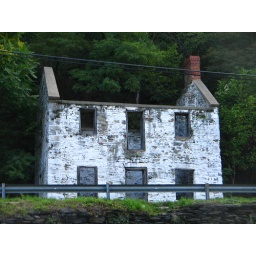
Legend has it this old white house was home to a huge moonshine operation in the days of Prohibition.